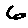
Label: 6